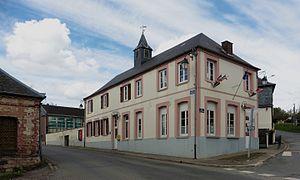
la mairie de Saint-Samson-la-Poterie Oise Picardie
Saint-Samson-la-Poterie est une commune française située dans le département de l'Oise, en région Hauts-de-France.